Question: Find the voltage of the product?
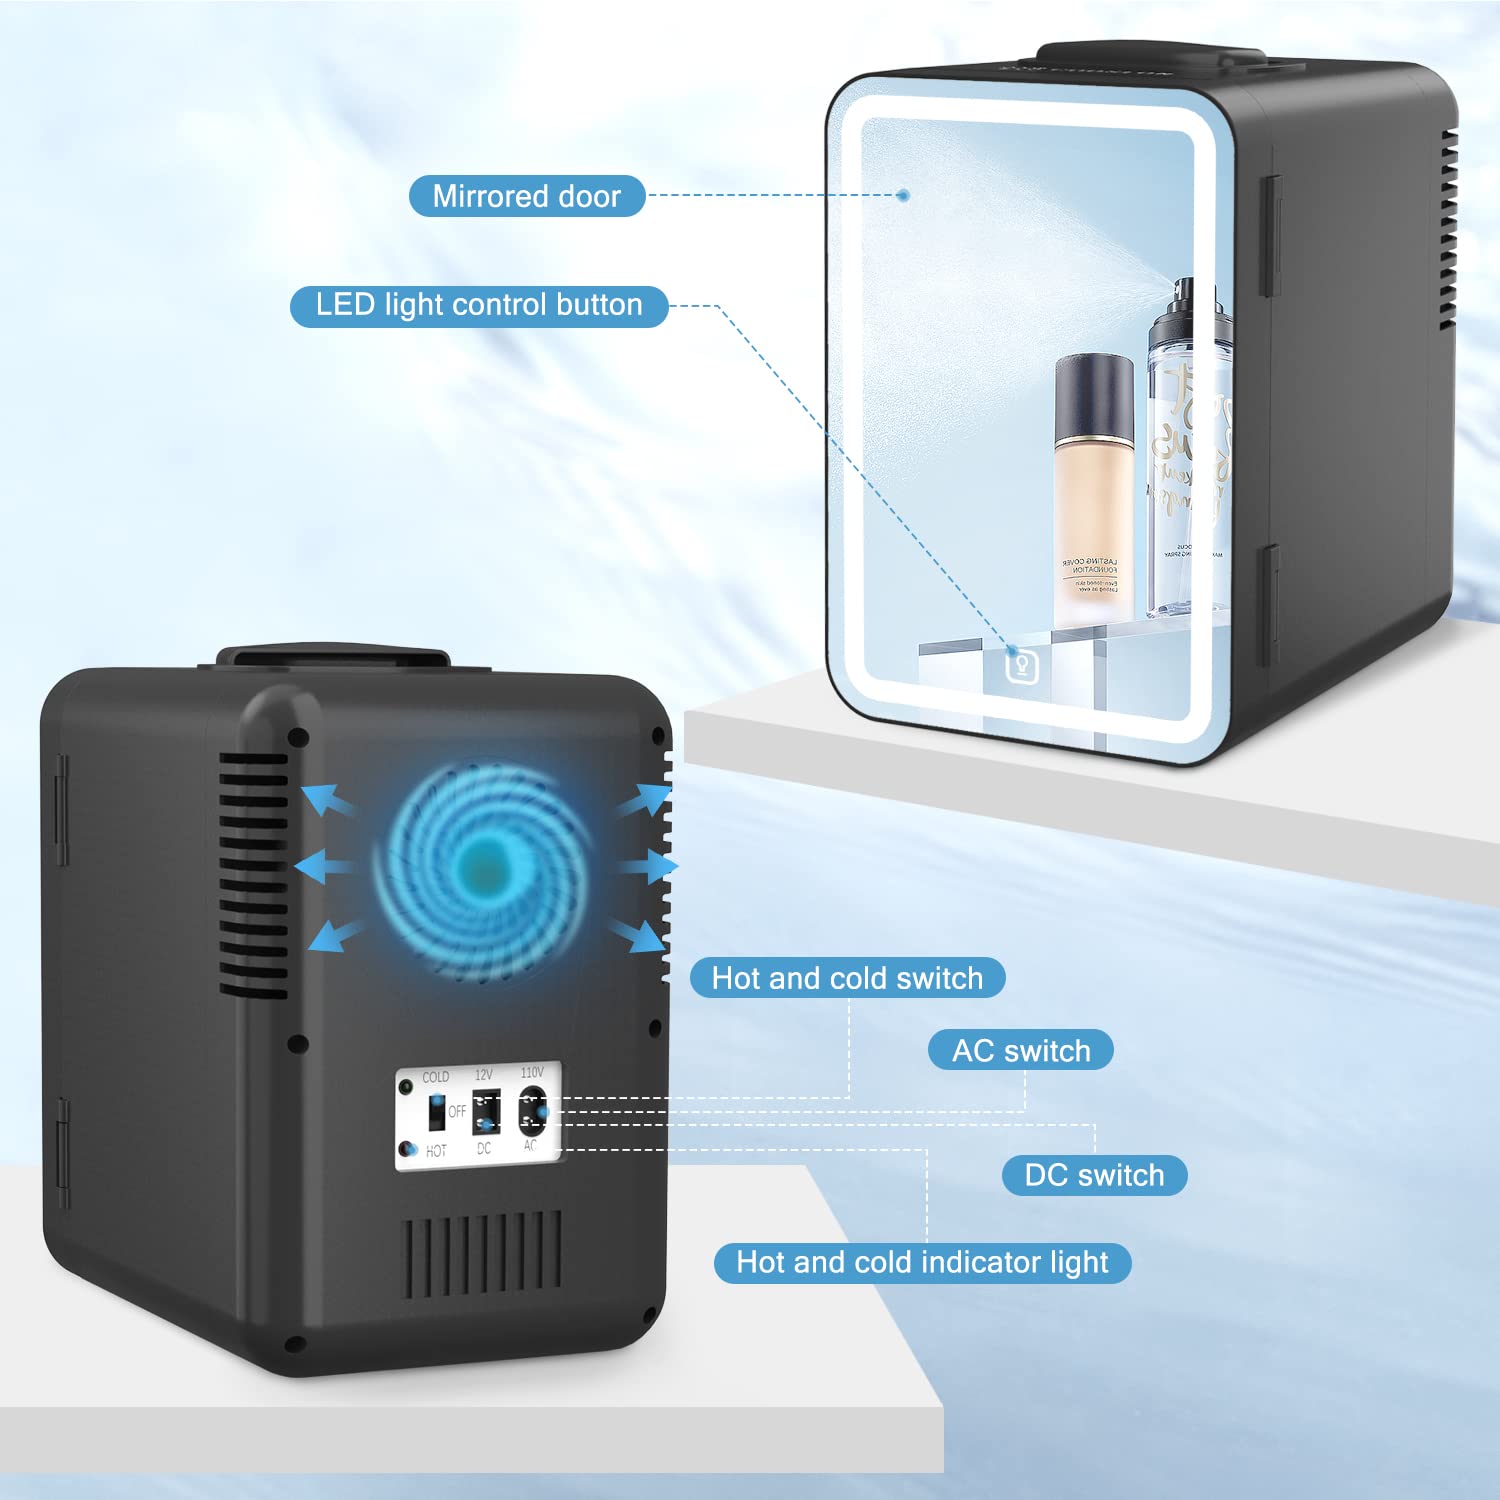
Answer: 12.0 volt